Shaivism

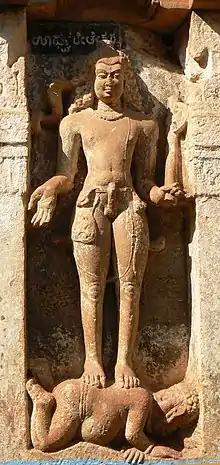
Lakulisha at Sangameshvara Temple at Mahakuta, Karnataka (Chalukya, 7th century CE). His 5th–10th century ithyphallic statues are also found in seated yogi position in Rajasthan, Uttar Pradesh and elsewhere.

Shaivism is ancient, and over time it developed many sub-traditions. These broadly existed and are studied in three groups: theistic dualism, nontheistic monism, and those that combine features or practices of the two. Sanderson presents the historic classification found in Indian texts, namely "Atimarga" of the Shaiva monks and "Mantramarga" that was followed by both the renunciates ("sannyasi") and householders ("grihastha") in Shaivism. Sub-traditions of Shaivas did not exclusively focus on Shiva, but others such as the Devi (goddess) Shaktism.